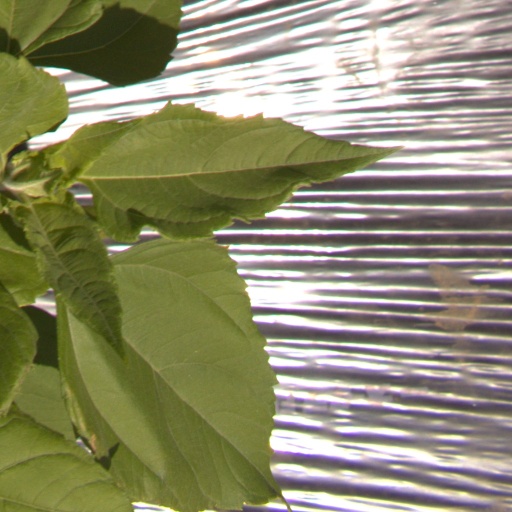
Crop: Jerusalem artichoke